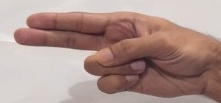
ASL sign: H